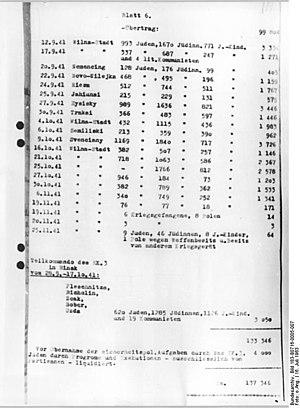
Pendant la Seconde Guerre mondiale, les Einsatzkommandos étaient des sous-groupes des cinq Einsatzgruppen, les unités de police politique militarisées du Troisième Reich. Chaque Einsatzkommando était composé de 3 000 hommes en général, dont 500 à 1 000 fonctionnaires de la SS. Ces groupes, opérant dans les territoires occupés, avaient pour mission d'assassiner systématiquement des opposants réels ou imaginaires au régime nazi, des intellectuels polonais, des roms, des homosexuels, des communistes, des collaborateurs du NKVD et en particulier des Juifs. Au cours de l'opération Barbarossa qui entraîna le large repli de l'Armée rouge, les Einsatzgruppen se sont divisés en dizaines de commandos plus petits, responsables de l'assassinat systématique des prétendus ennemis du Reich derrière les lignes de la Wehrmacht. Après la guerre, plusieurs officiers d’Einsatzkommando ont été jugés, notamment dans le procès des Einsatzgruppen, reconnus coupables de crimes de guerre et pendus. La majeure partie des exécuteurs n'ont jamais été inquiétés.
Karl Jäger était un officier SS allemand d'origine suisse et chef d'Einsatzkommando pendant la Seconde Guerre mondiale.
Le rapport Jäger est un compte rendu de l’Einsatzkommando 3 écrit en 1941 par le SS-Standartenführer Karl Jäger, à la demande de son supérieur, le SS-Brigadeführer und Generalmajor der Polizei, Franz Walter Stahlecker, commandant de l’Einsatzgruppe A, rattaché au groupe d'armées Nord lors de l'opération Barbarossa.